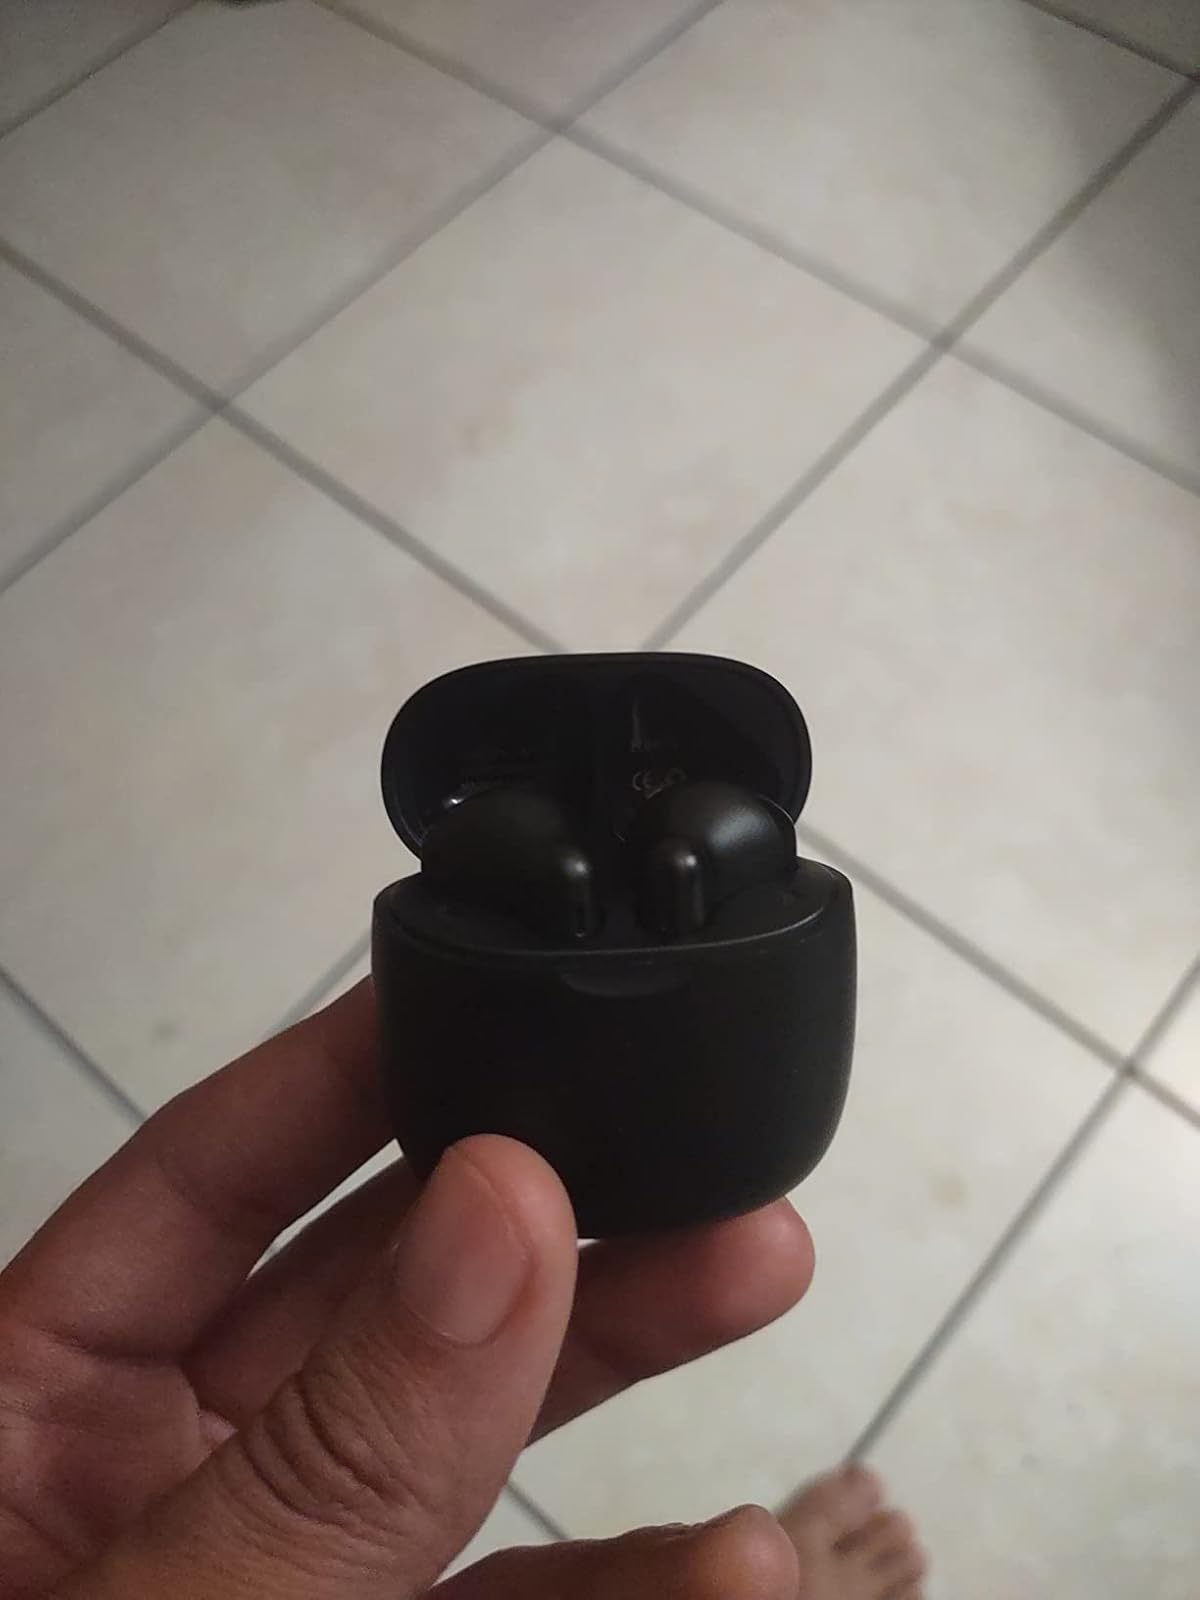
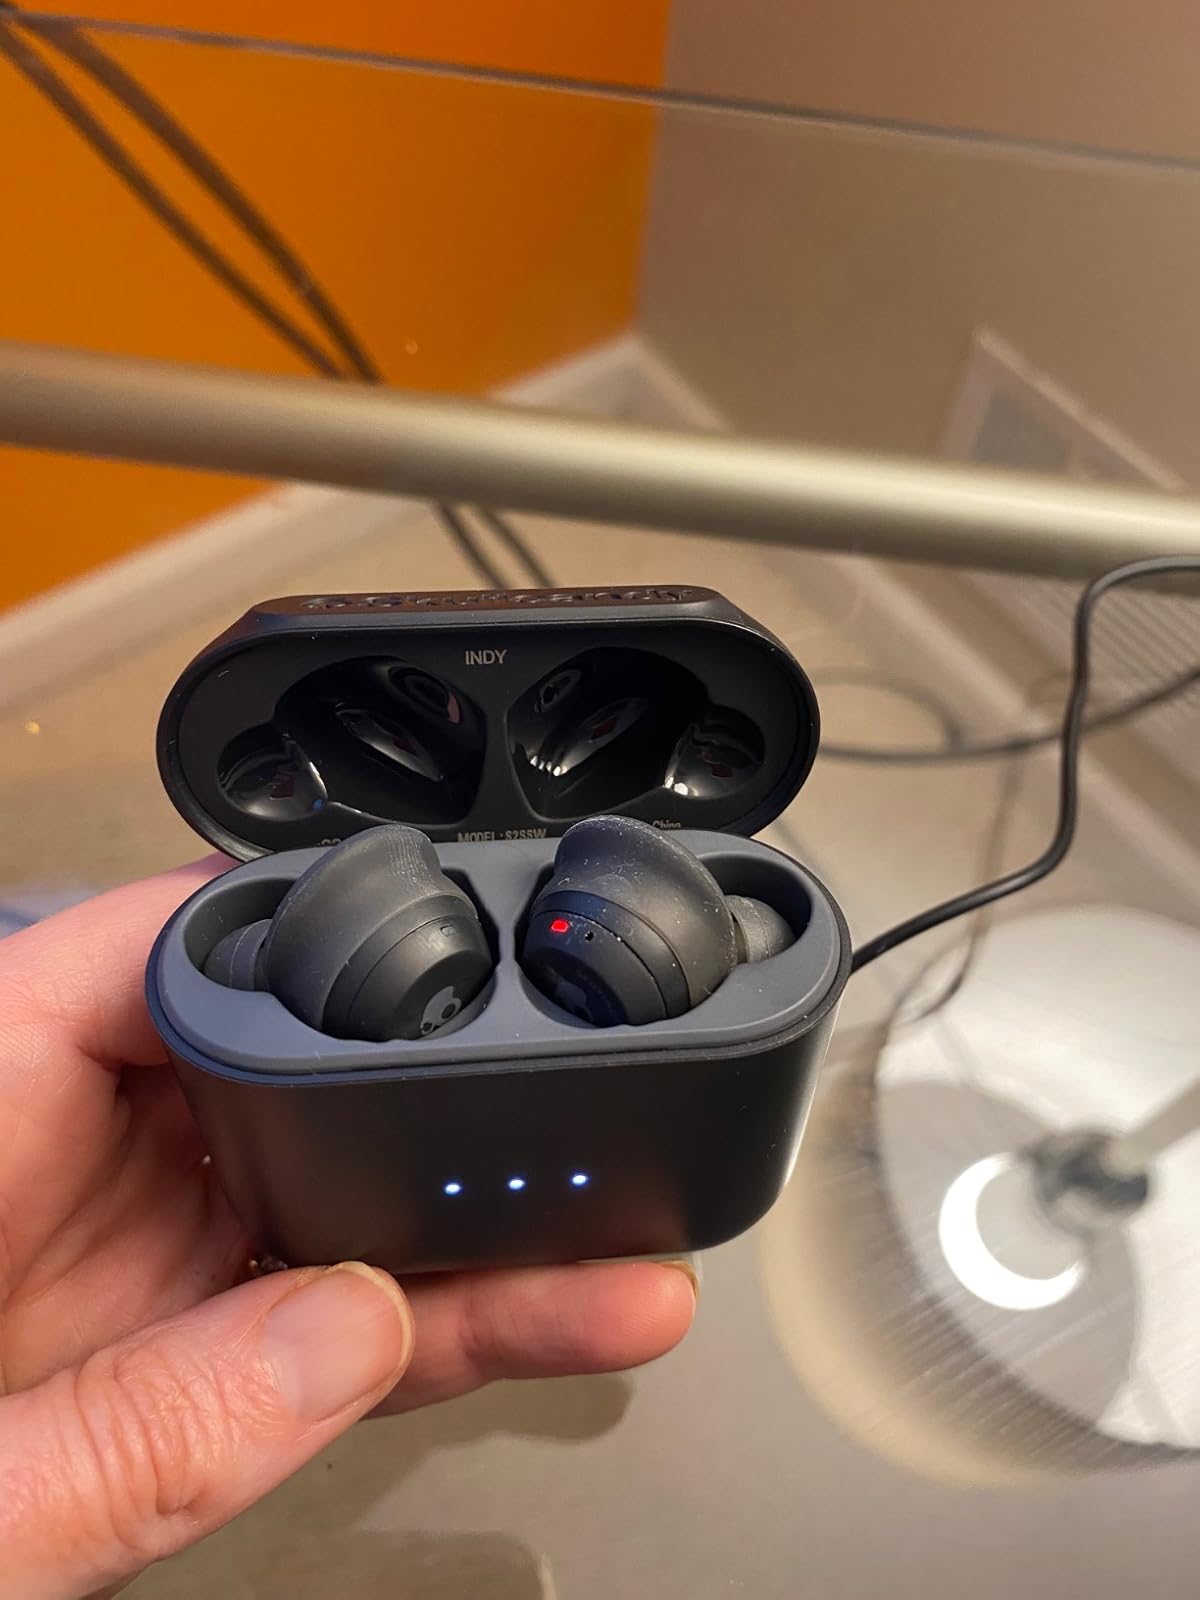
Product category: earbuds
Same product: no